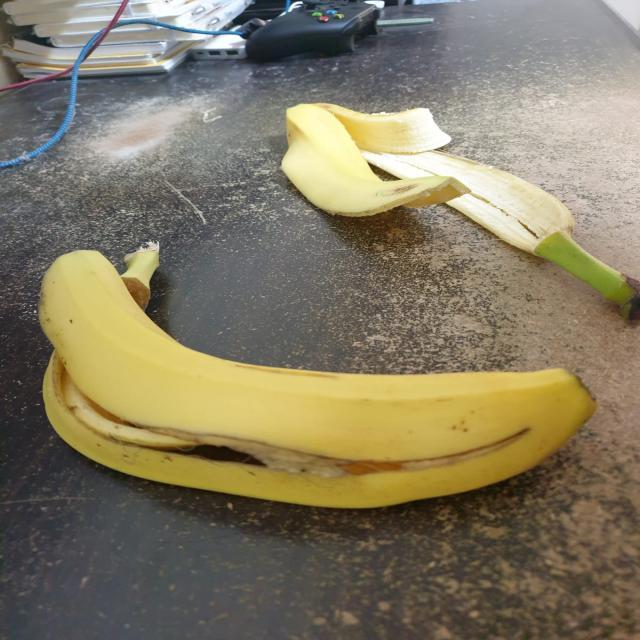
Label: bananas